Upulie Divisekera

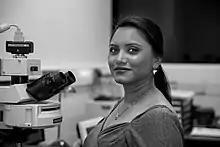
Upulie Divisekera in 2017

Upulie Pabasarie Divisekera is an Australian molecular biologist and science communicator. She is a doctoral student at Monash University and is the co-founder of Real Scientists, an outreach program that uses performance and writing to communicate science. She has written for "The Sydney Morning Herald", "Crikey" and "The Guardian".